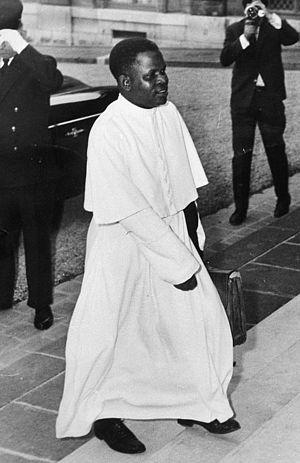
L’Afrique est un continent qui couvre 6 % de la surface de la Terre et 20 % de la surface des terres émergées. Sa superficie est de 30 415 873 km² avec les îles, ce qui en fait la troisième mondiale si l'on compte l'Amérique comme un seul continent. Avec plus de 1,2 milliard d'habitants, l'Afrique est le deuxième continent le plus peuplé après l'Asie et représente 16,4 % de la population de la planète en 2016. Le continent est bordé par la mer Méditerranée au nord, le canal de Suez et la mer Rouge au nord-est, l’océan Indien au sud-est et l’océan Atlantique à l’ouest.
Fulbert Youlou fut le premier président de la République congolaise de 1959 à 1963.